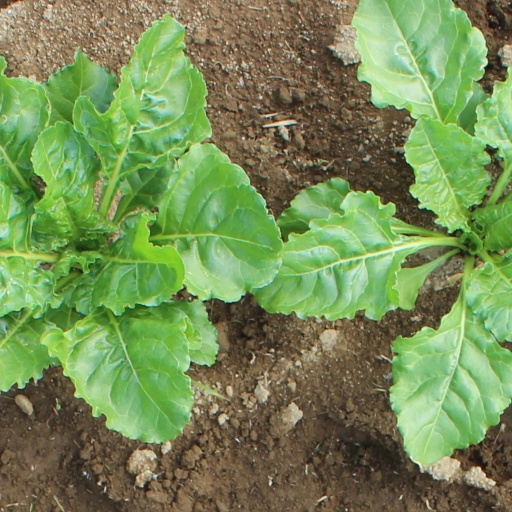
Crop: sugar beet